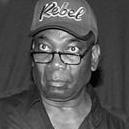
Age: 61